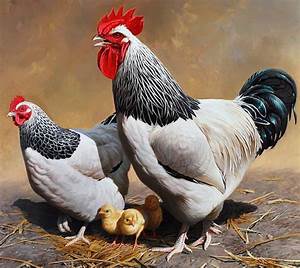
Label: chicken